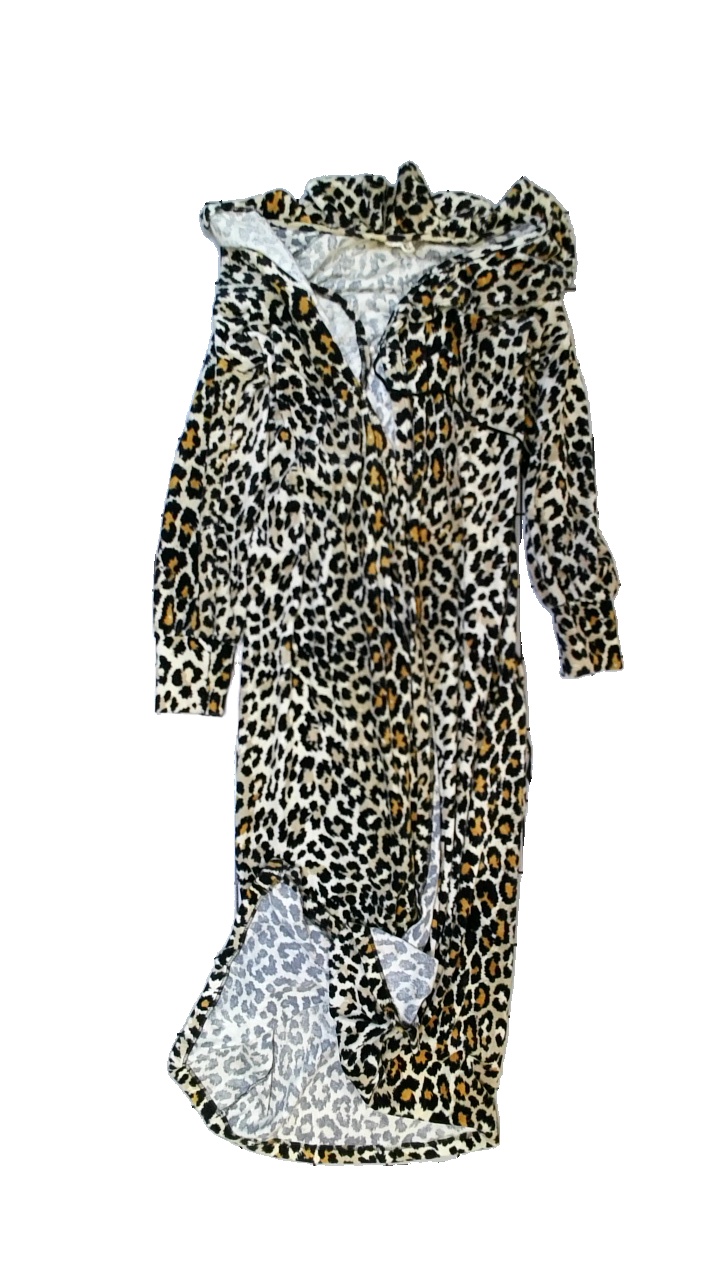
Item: Robe (Ladies)
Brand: Pepita
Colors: Yellow, Black, Beige, Multicolor
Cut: Regular, Loose, Long
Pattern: Animal print
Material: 100% polyester
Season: All
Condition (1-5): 3
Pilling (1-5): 4
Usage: Export
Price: <50